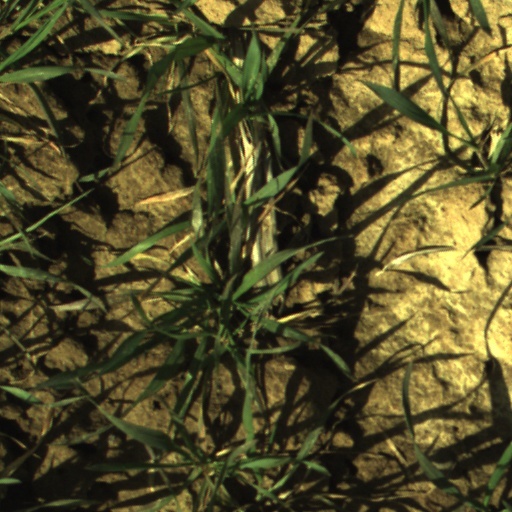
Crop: wheat